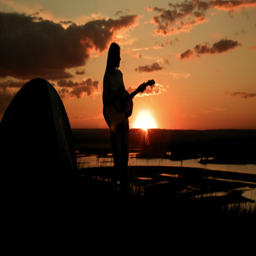
attractive romantic girl playing the acoustic guitar , at sunset near camping on high hill , silhouette